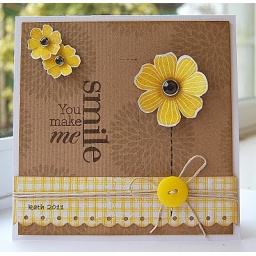
never been a yellow girl but hey I like it against the Kraft card and it did make me smile